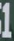
Number: 1